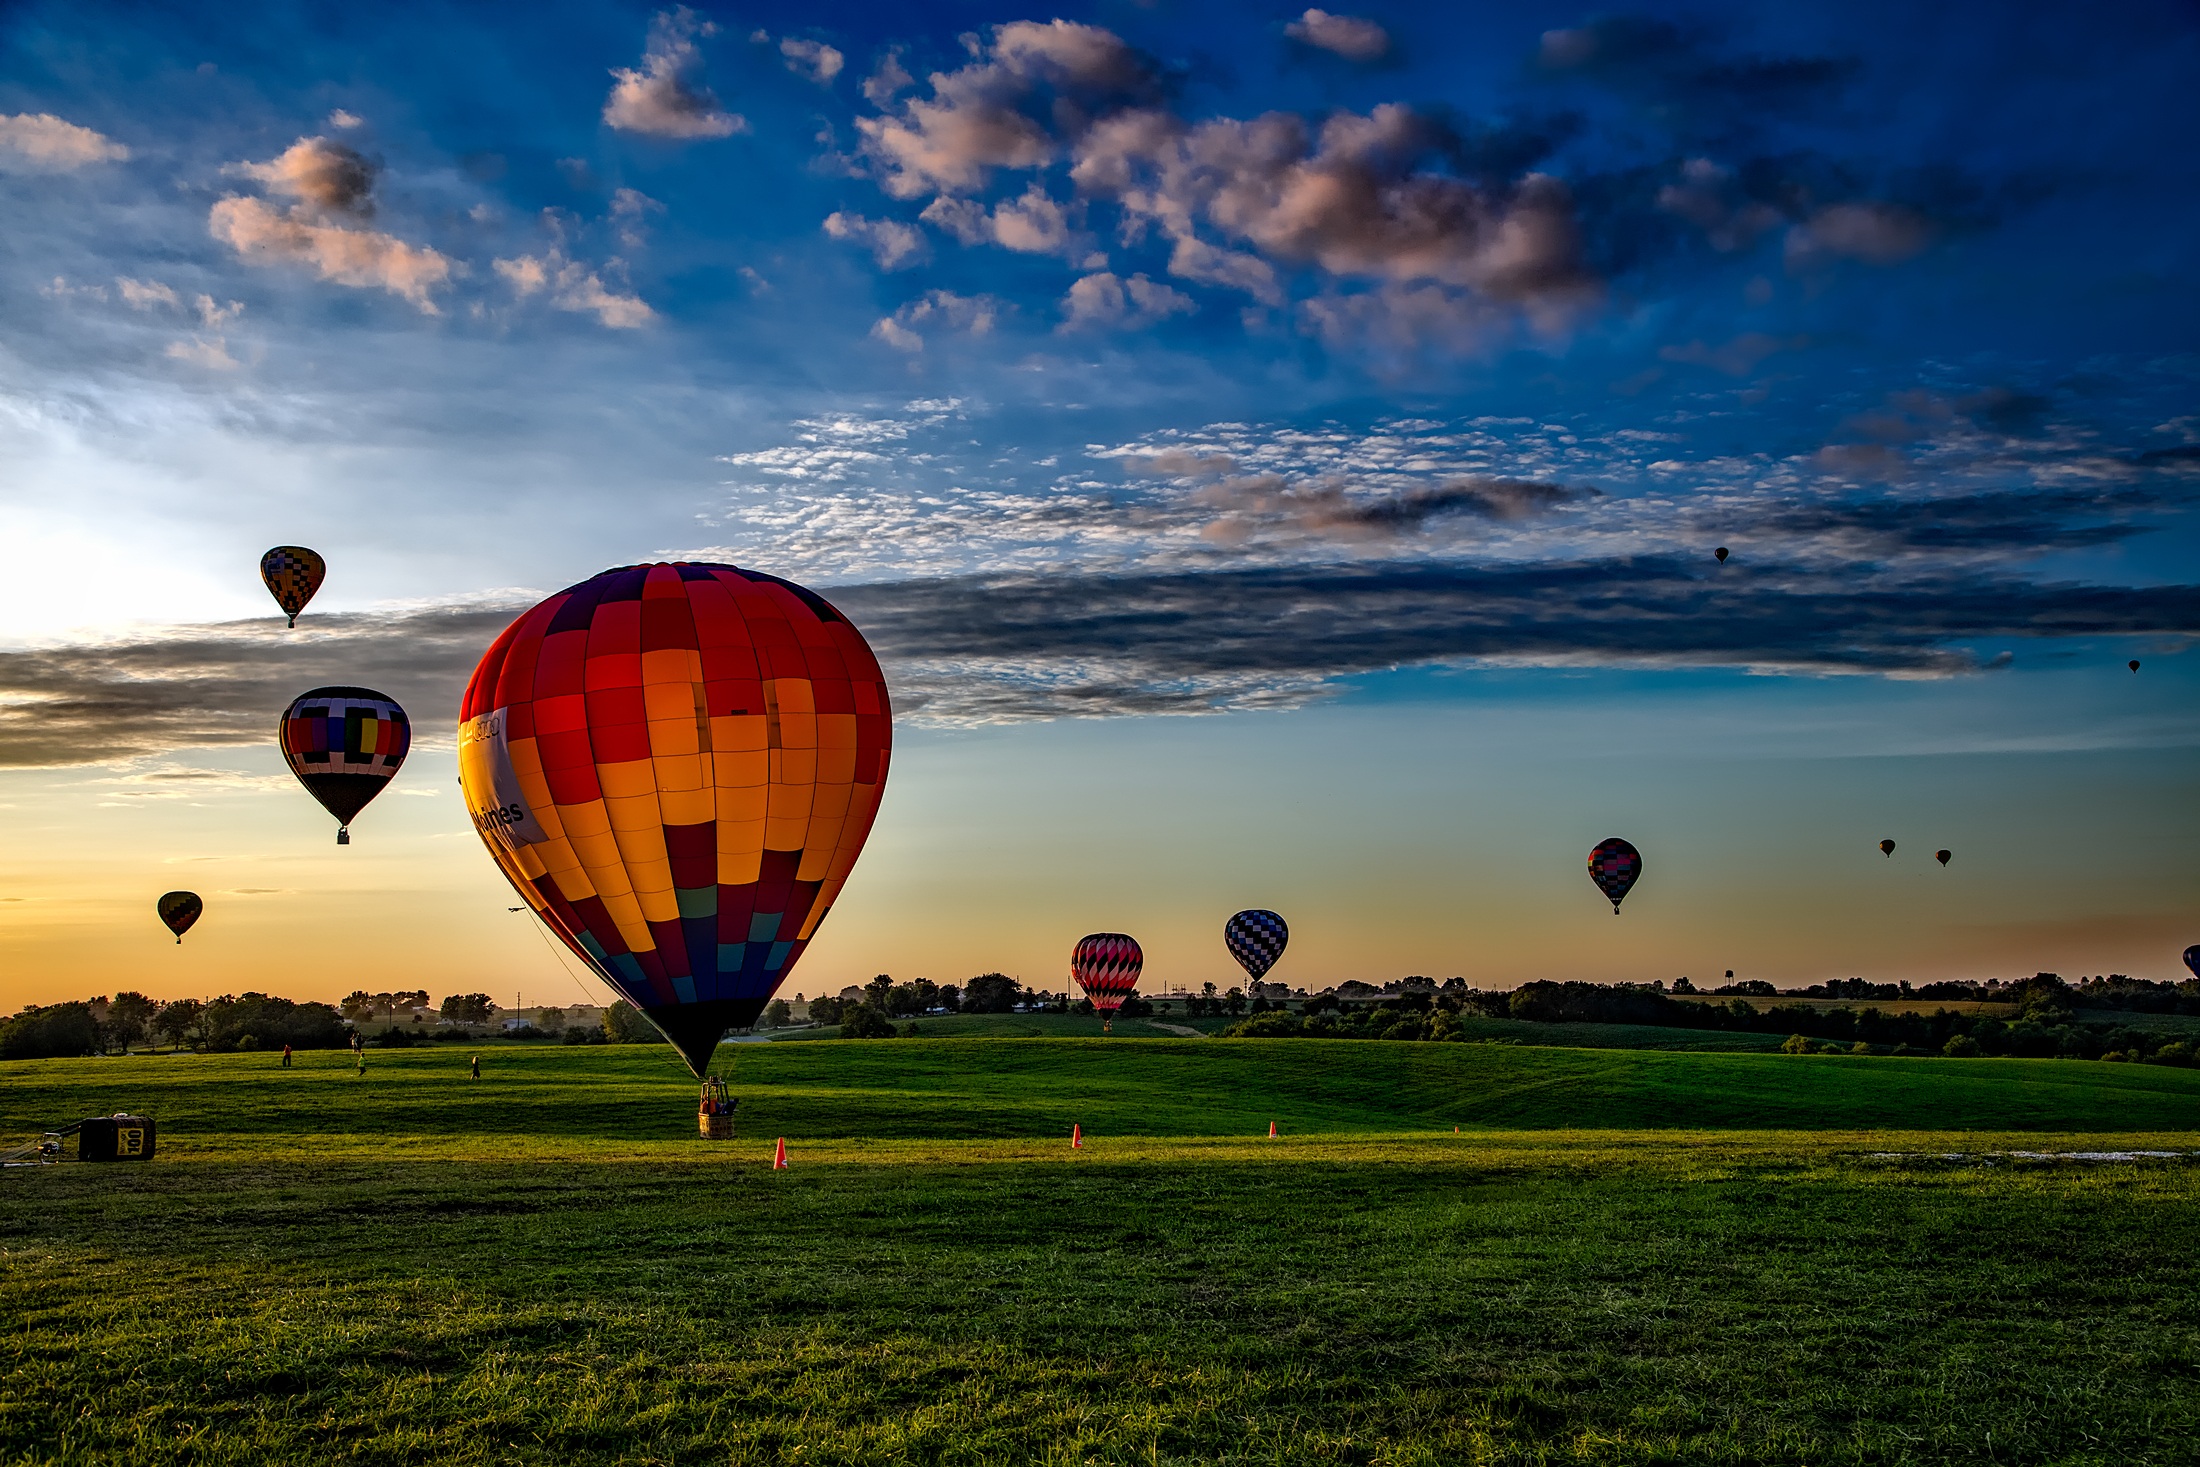
landscape, grass, horizon, cloud, sky, sun, sunrise, sunset, field, air, morning, round, balloon, hot air balloon, adventure, dawn, atmosphere, flying, summer, travel, aircraft, dusk, transportation, evening, rural, reflection, vehicle, colourful, flight, freedom, colorful, leisure, toy, outdoors, clouds, fun, daybreak, take off, hot air ballooning, hot air balloons, atmosphere of earth